LA Hacks

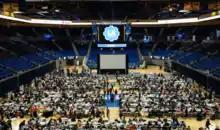

In April 2014, there were 4,000 people registered and about 1,300 to 1,500 participants. This was held at UCLA's Pauley Pavilion for 36 hours. Special guests came to speak at LA Hacks, including Evan Spiegel, founder and CEO of Snapchat, Alexis Ohanian, co-founder of Reddit, Baiju Bhatt, co-founder of Robinhood, and Adam Singolda, CEO of Taboola. Their hacks were judged by top tech industry professionals (i.e. Sam Altman – President of Y Combinator, Chris De Wolfe – CEO of SGN and Founder of Myspace).